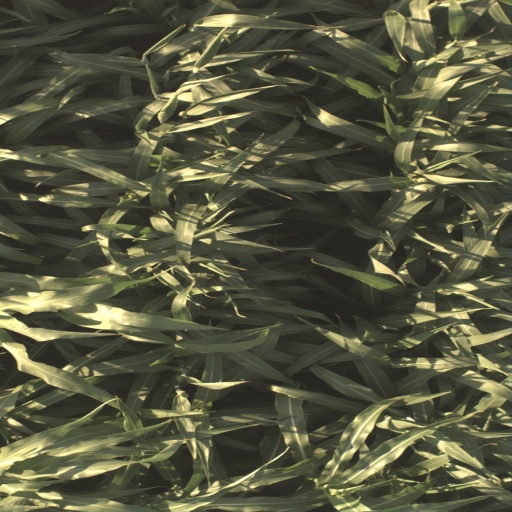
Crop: sorghum